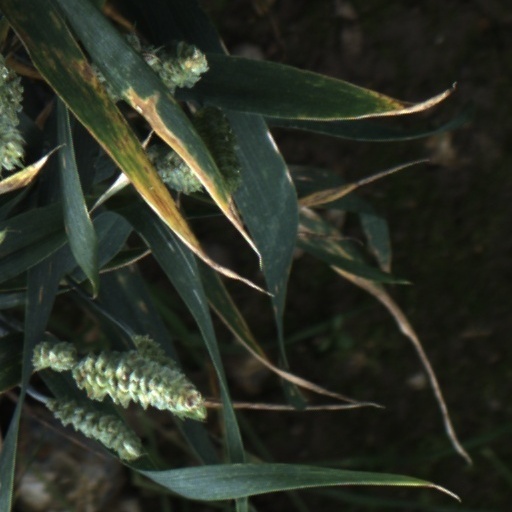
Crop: wheat